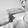
ASL letter: H